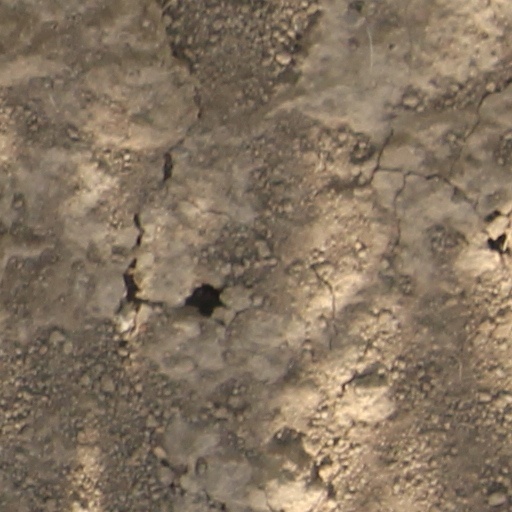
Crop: wheat